Gender roles in post-communist Central and Eastern Europe

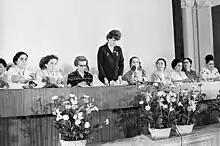
A plenary meeting of the Soviet Women's Committee in 1968

Changes in gender roles in Central and Eastern Europe after the fall of Communism have been an object of historical and sociological study.